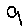
Label: 9